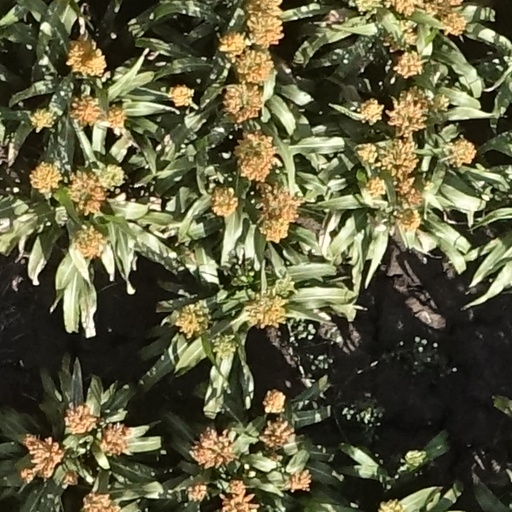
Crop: sorghum